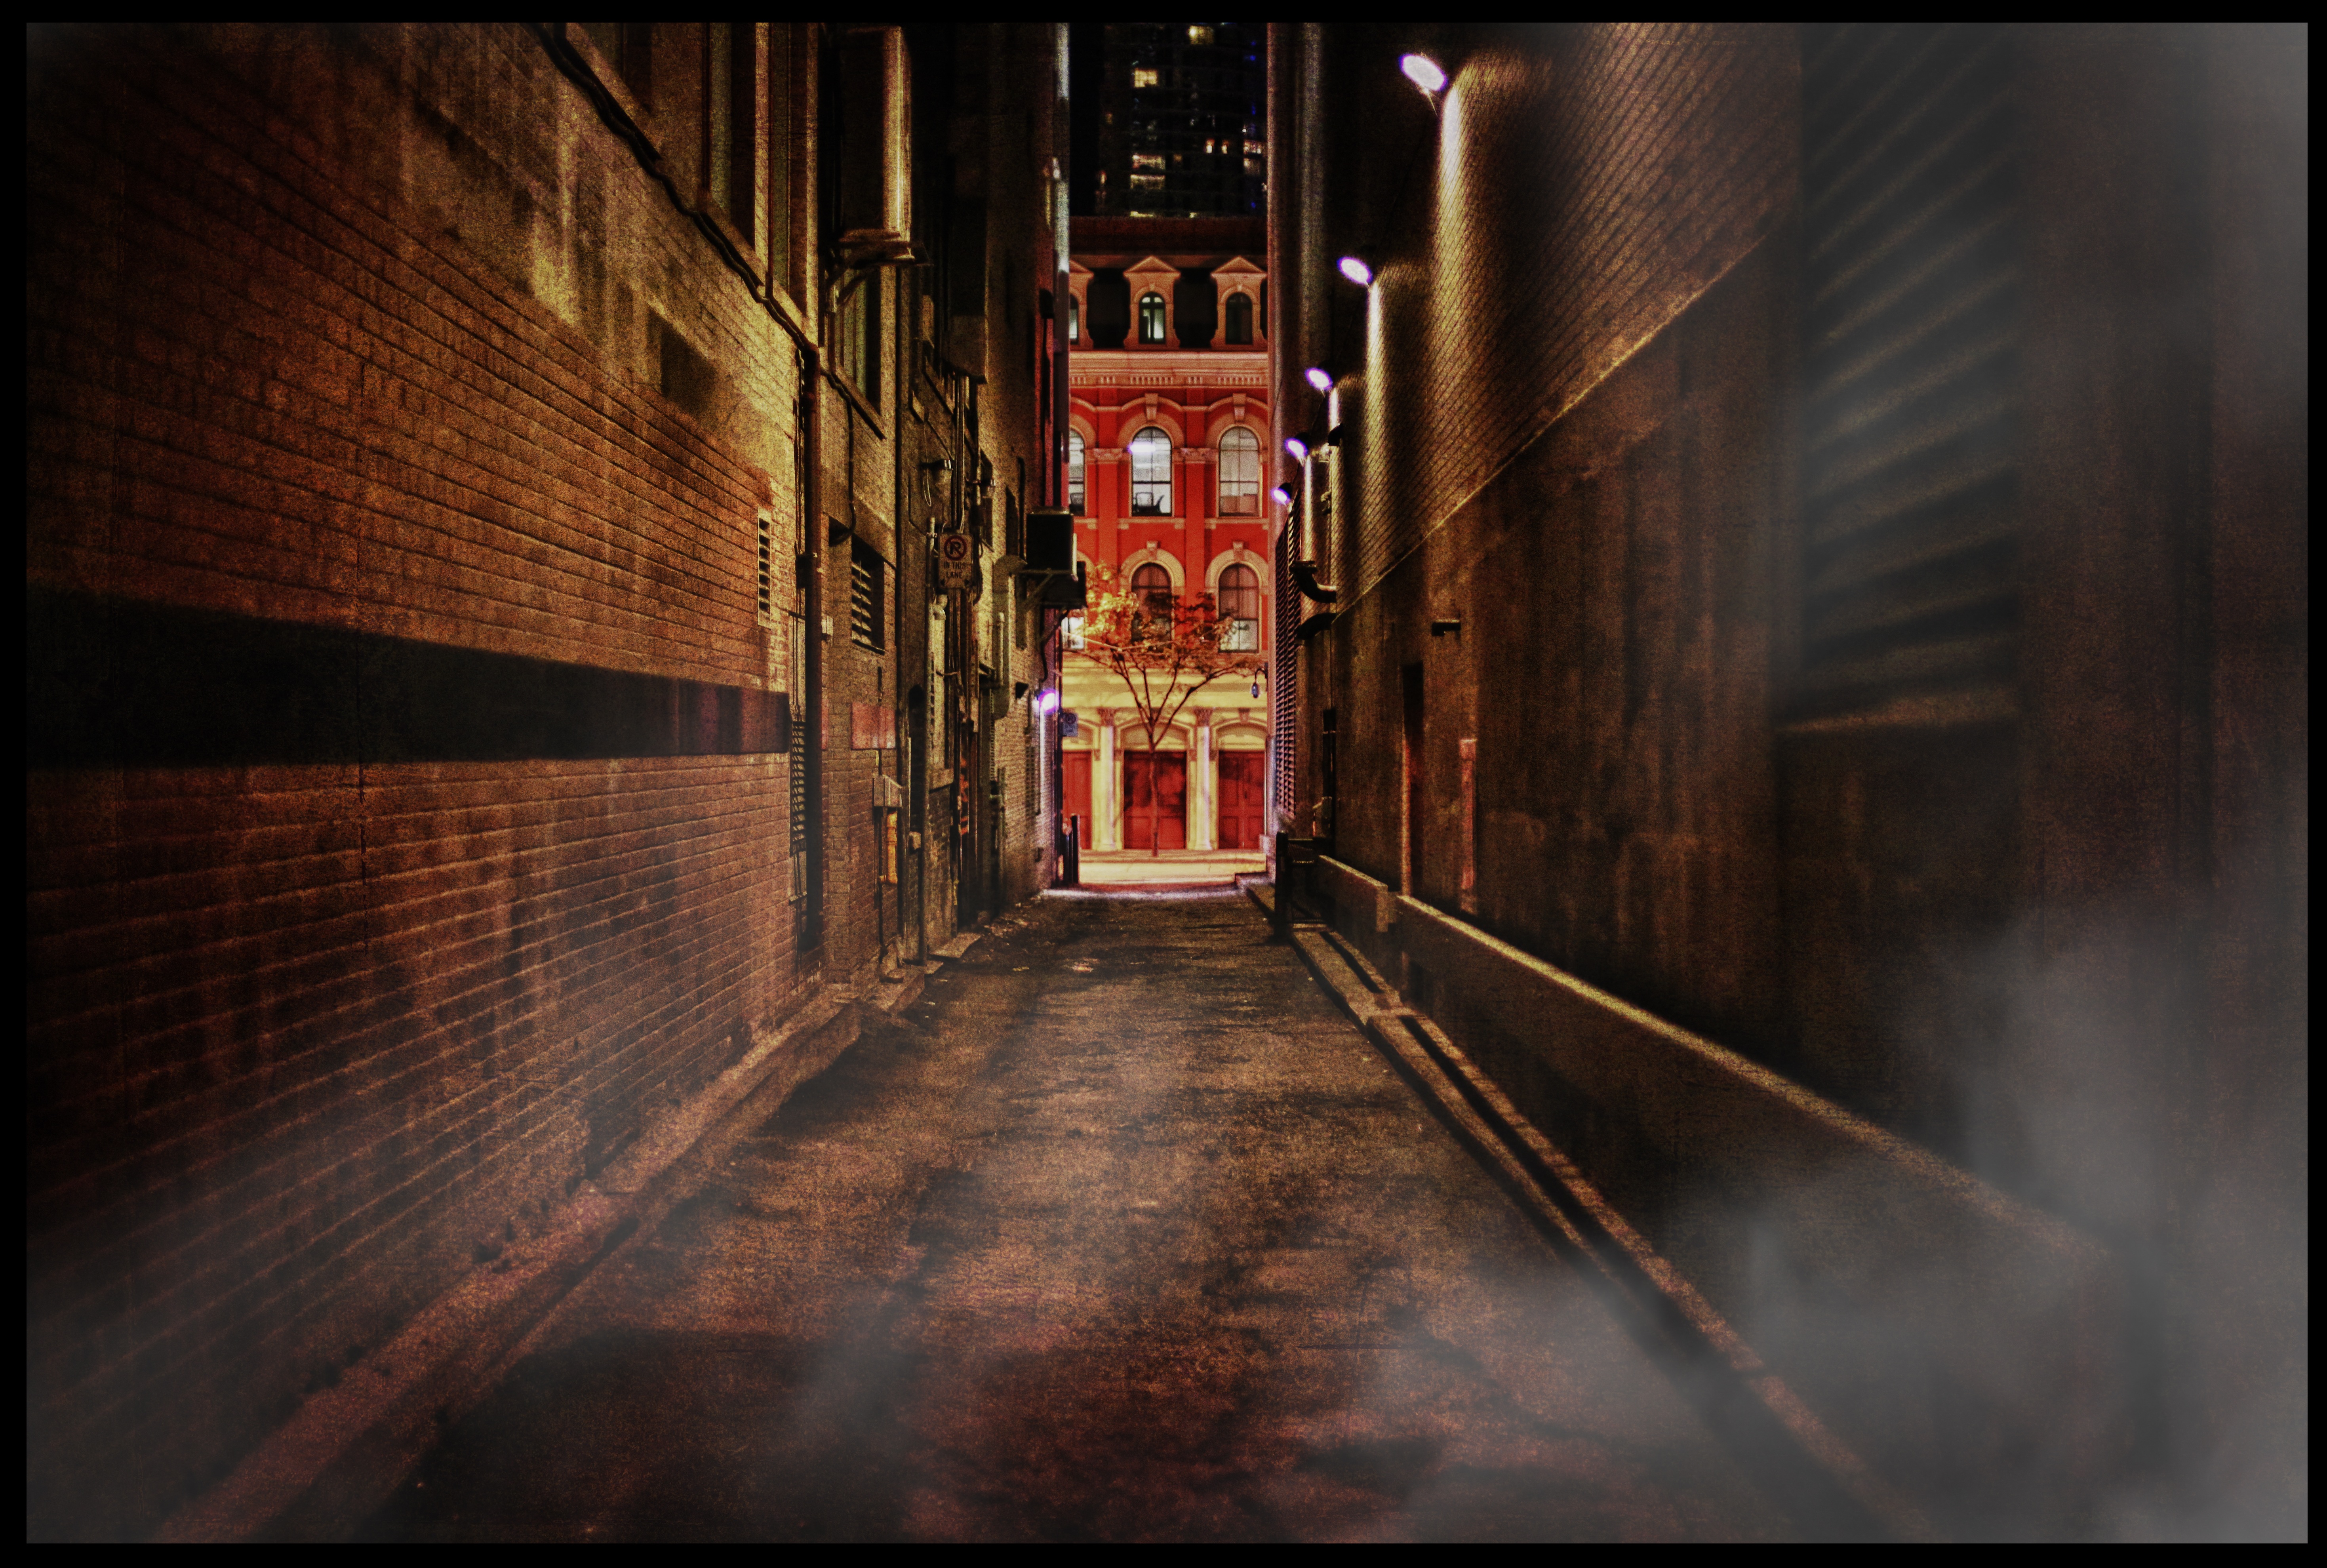
light, night, alley, city, dark, darkness, toronto, midnight, screenshot, computer wallpaper